Mary Renault

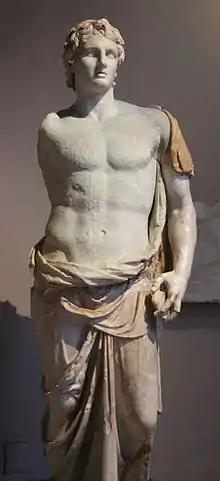
Marble statue of Alexander the Great

A central theme in Challans' work, both contemporary and historical, is the presentation of love as a struggle between the pursuer and the pursued. This dynamic was greatly influenced by the philosophy of Plato, in particular "Phaedrus", his dialogue on love. Hierarchical relationships, involving age gaps or differences in social status, are frequently explored in Challans' novels. In her novels featuring same-sex couples, these hierarchies serve as an alternative to traditional gender roles. "Fire from Heaven" centres on the relationship between Alexander and his lover Hephaestion, while "The Persian Boy" is about the relationship between the enslaved Bagoas and Alexander. The novelist Linda Proud described "Purposes of Love" as "a strange combination of Platonism and hospital romance". Challans' "Return to Night", another hospital romance, explores the power dynamics between Hillary, a doctor, and a younger man with whom she has an affair.